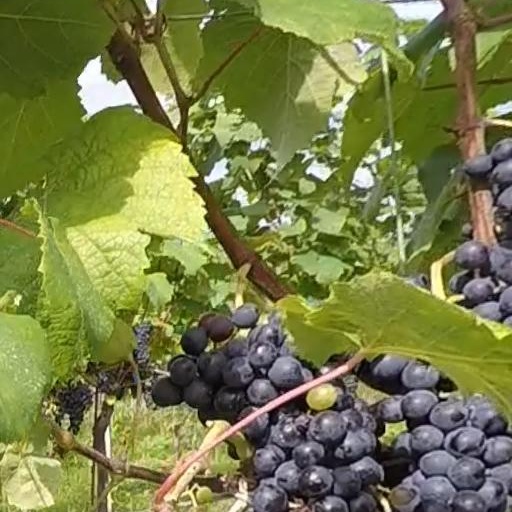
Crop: grape